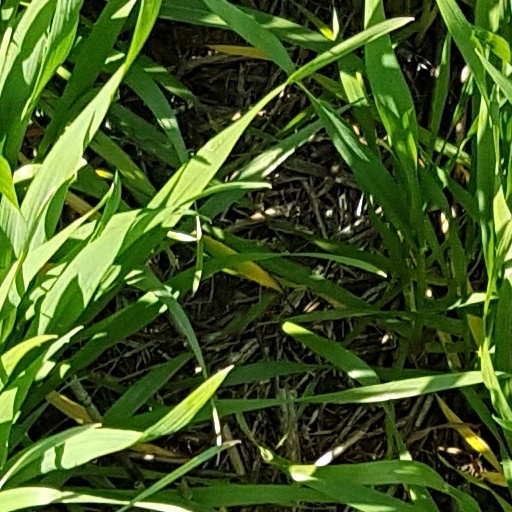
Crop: wheat